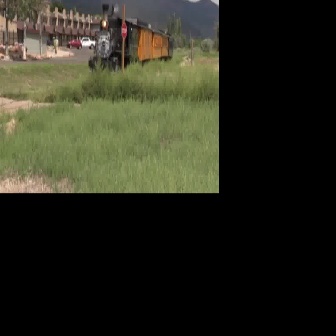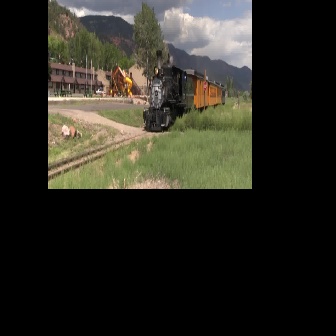
  Please identify the target specified by the bounding box [87,3,175,92] in the first image and locate it in the second image. Return the coordinates in [x_min,y_min,x_max,y_max] format.
Answer: [143,49,226,132]